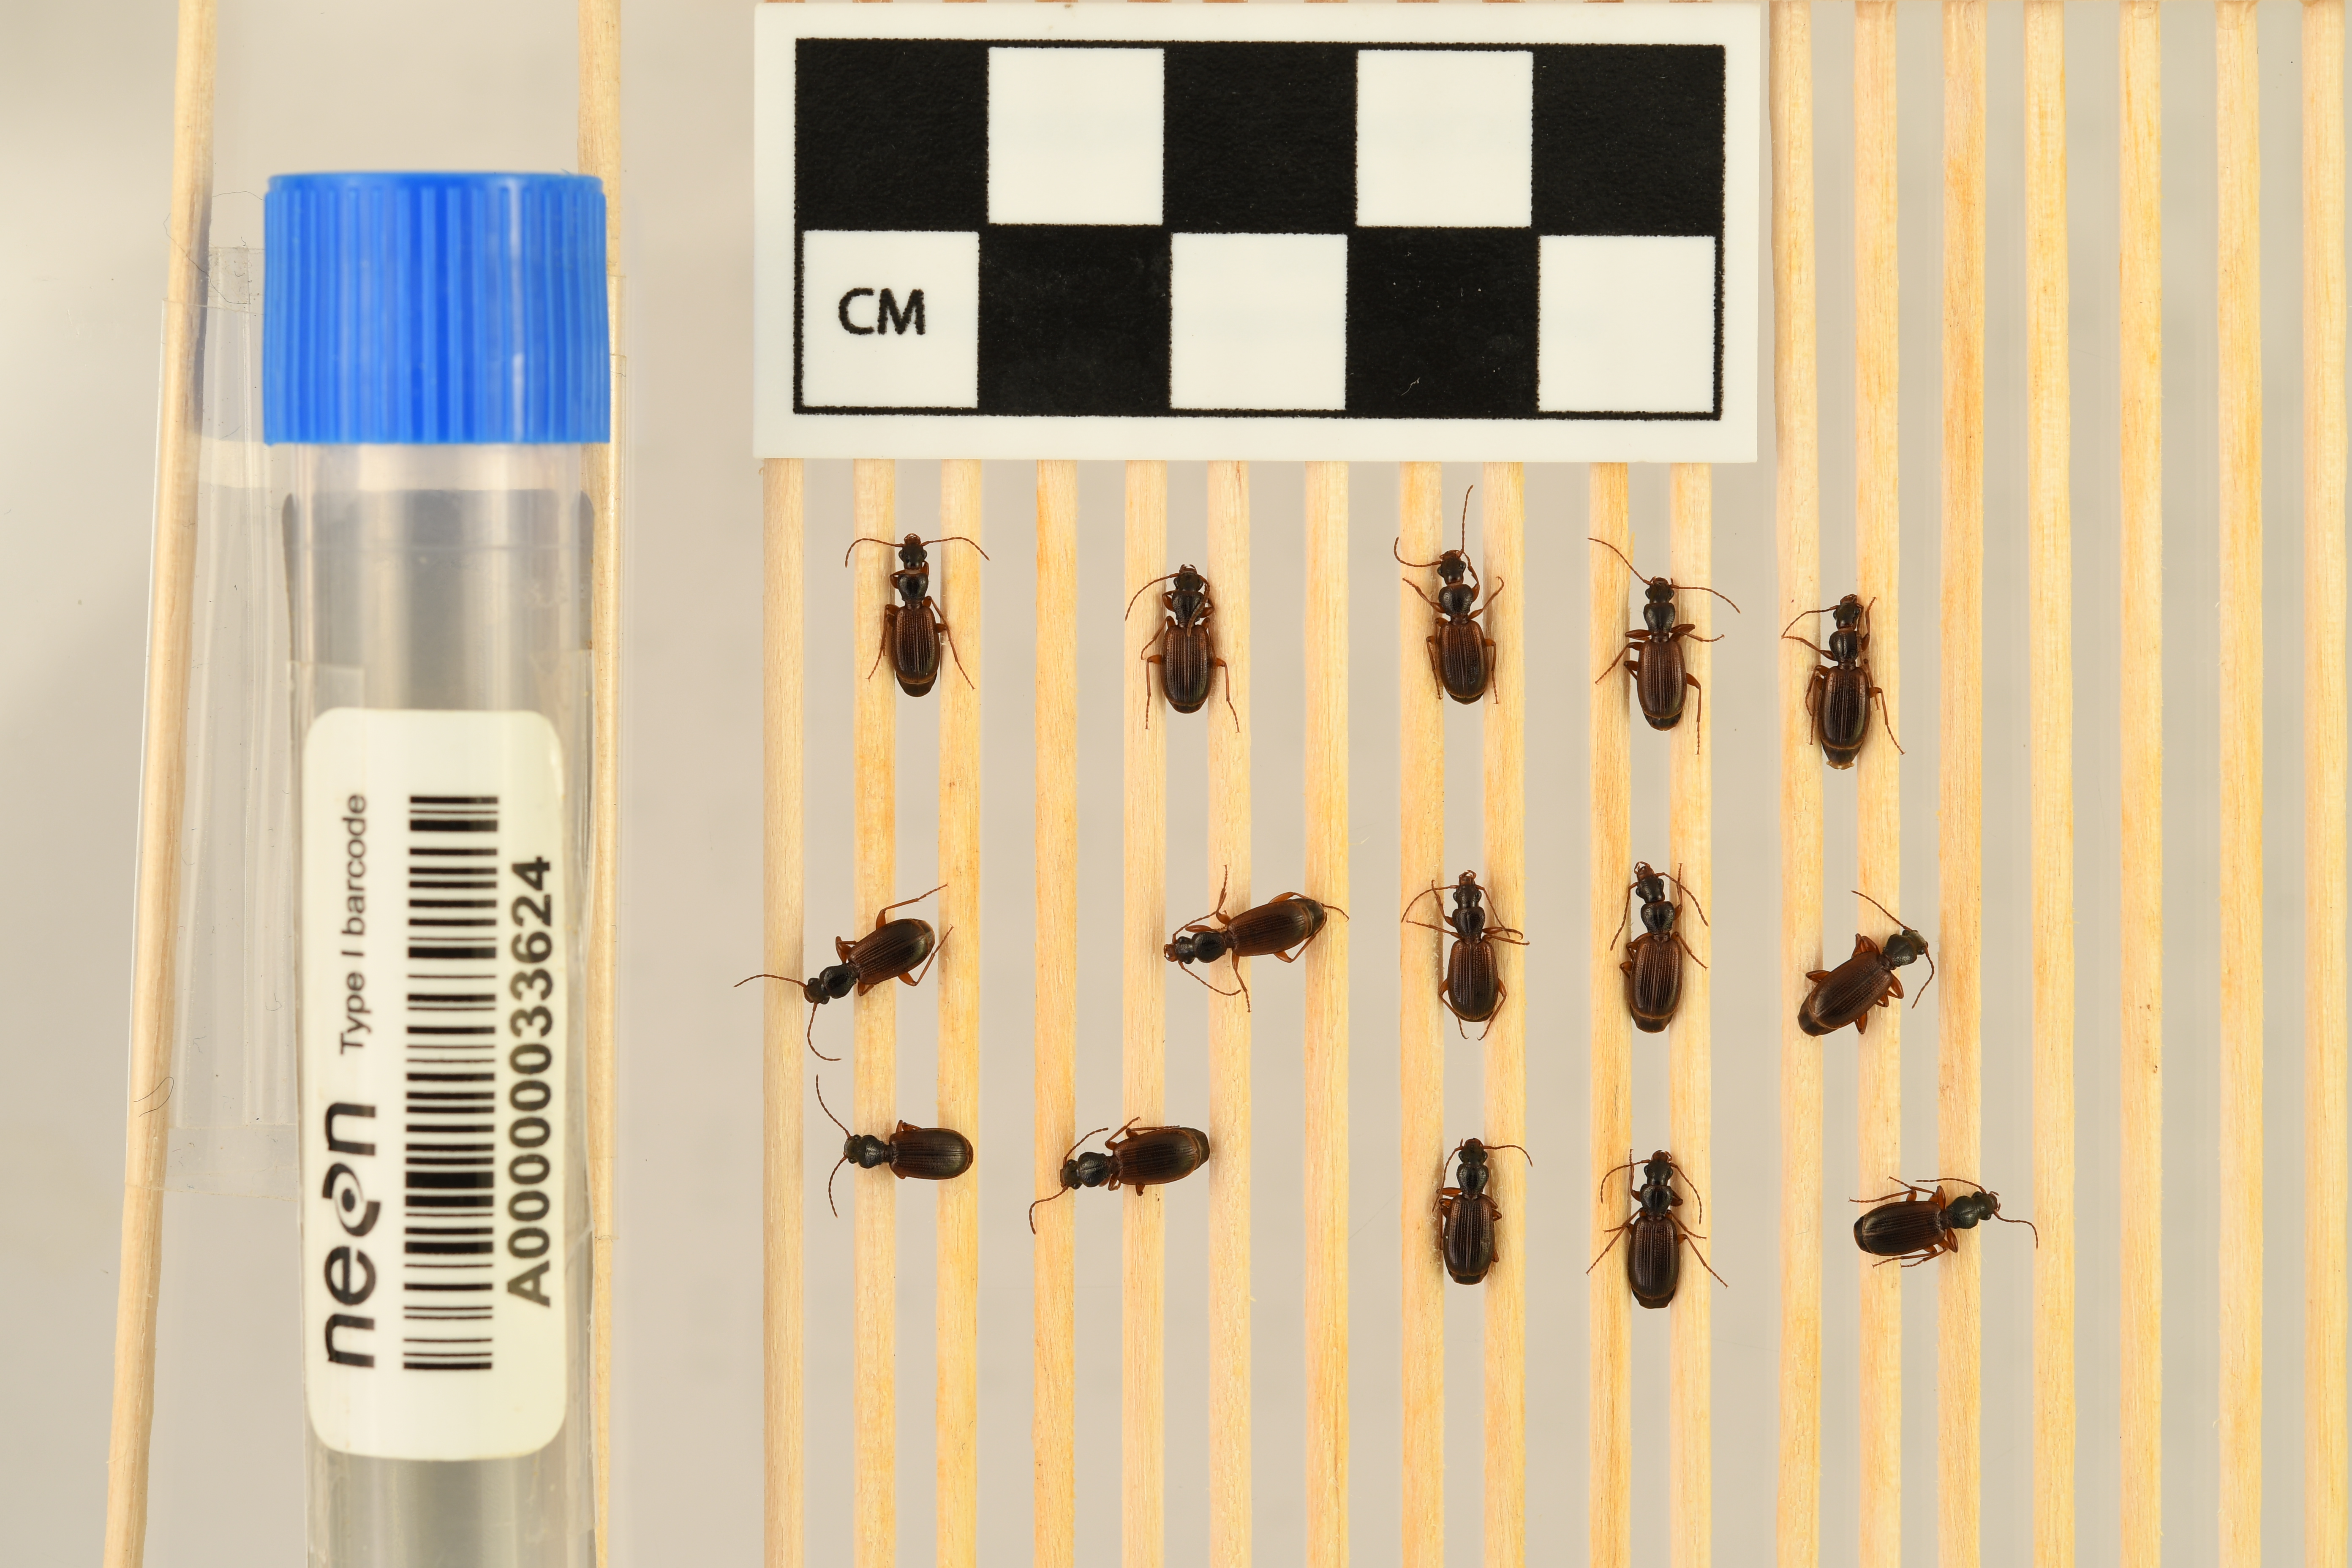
Cymindis neglecta — Bartlett Experimental Forest NEON, plot BART_031. Beetle 3, ElytraLength: 0.3841 cm (lying flat: Yes)

Cymindis neglecta — Bartlett Experimental Forest NEON, plot BART_031. Beetle 3, ElytraWidth: 0.1924 cm (lying flat: Yes)

Cymindis neglecta — Bartlett Experimental Forest NEON, plot BART_031. Beetle 4, ElytraLength: 0.3897 cm (lying flat: Yes)

Cymindis neglecta — Bartlett Experimental Forest NEON, plot BART_031. Beetle 4, ElytraWidth: 0.1838 cm (lying flat: Yes)

Cymindis neglecta — Bartlett Experimental Forest NEON, plot BART_031. Beetle 5, ElytraLength: 0.3973 cm (lying flat: Yes)

Cymindis neglecta — Bartlett Experimental Forest NEON, plot BART_031. Beetle 5, ElytraWidth: 0.1913 cm (lying flat: Yes)

Cymindis neglecta — Bartlett Experimental Forest NEON, plot BART_031. Beetle 6, ElytraLength: 0.3882 cm (lying flat: Yes)

Cymindis neglecta — Bartlett Experimental Forest NEON, plot BART_031. Beetle 6, ElytraWidth: 0.1809 cm (lying flat: Yes)

Cymindis neglecta — Bartlett Experimental Forest NEON, plot BART_031. Beetle 7, ElytraLength: 0.3818 cm (lying flat: Yes)

Cymindis neglecta — Bartlett Experimental Forest NEON, plot BART_031. Beetle 7, ElytraWidth: 0.1644 cm (lying flat: Yes)

Cymindis neglecta — Bartlett Experimental Forest NEON, plot BART_031. Beetle 8, ElytraLength: 0.3898 cm (lying flat: Yes)

Cymindis neglecta — Bartlett Experimental Forest NEON, plot BART_031. Beetle 8, ElytraWidth: 0.2059 cm (lying flat: Yes)

Cymindis neglecta — Bartlett Experimental Forest NEON, plot BART_031. Beetle 9, ElytraLength: 0.3849 cm (lying flat: Yes)

Cymindis neglecta — Bartlett Experimental Forest NEON, plot BART_031. Beetle 9, ElytraWidth: 0.1991 cm (lying flat: Yes)

Cymindis neglecta — Bartlett Experimental Forest NEON, plot BART_031. Beetle 10, ElytraLength: 0.4237 cm (lying flat: Yes)

Cymindis neglecta — Bartlett Experimental Forest NEON, plot BART_031. Beetle 10, ElytraWidth: 0.2206 cm (lying flat: Yes)

Cymindis neglecta — Bartlett Experimental Forest NEON, plot BART_031. Beetle 11, ElytraWidth: 0.184 cm (lying flat: Yes)

Cymindis neglecta — Bartlett Experimental Forest NEON, plot BART_031. Beetle 11, ElytraLength: 0.3751 cm (lying flat: Yes)

Cymindis neglecta — Bartlett Experimental Forest NEON, plot BART_031. Beetle 12, ElytraLength: 0.4025 cm (lying flat: Yes)

Cymindis neglecta — Bartlett Experimental Forest NEON, plot BART_031. Beetle 12, ElytraWidth: 0.1717 cm (lying flat: Yes)

Cymindis neglecta — Bartlett Experimental Forest NEON, plot BART_031. Beetle 13, ElytraLength: 0.3898 cm (lying flat: Yes)

Cymindis neglecta — Bartlett Experimental Forest NEON, plot BART_031. Beetle 13, ElytraWidth: 0.1987 cm (lying flat: Yes)

Cymindis neglecta — Bartlett Experimental Forest NEON, plot BART_031. Beetle 14, ElytraLength: 0.4044 cm (lying flat: Yes)

Cymindis neglecta — Bartlett Experimental Forest NEON, plot BART_031. Beetle 14, ElytraWidth: 0.1765 cm (lying flat: Yes)

Cymindis neglecta — Bartlett Experimental Forest NEON, plot BART_031. Beetle 15, ElytraLength: 0.411 cm (lying flat: Yes)

Cymindis neglecta — Bartlett Experimental Forest NEON, plot BART_031. Beetle 15, ElytraWidth: 0.2178 cm (lying flat: Yes)